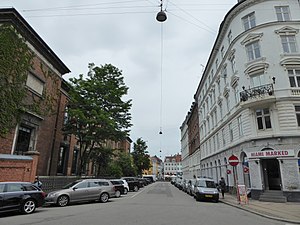
Heibergsgade
Heibergsgade med Kunsthal Charlottenborg til venstre.
Heibergsgade er en gade i Indre By i København, der går fra Peder Skrams Gade til Nyhavn. Den er opkaldt efter opkaldt efter dramatikeren Johan Ludvig Heiberg. Gaden ligger i forlængelse af Harald Landers Gade, der var en del af Heibergsgade indtil 2018. På den vestlige side af den nuværende gade ligger Kunsthal Charlottenborg, mens der på den østlige side ligger traditionelle etageejendomme.